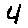
Label: 4